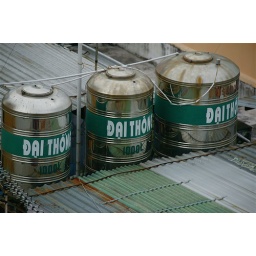
Water tanks glisten in the sun. The shades of green and silver caught my eye.